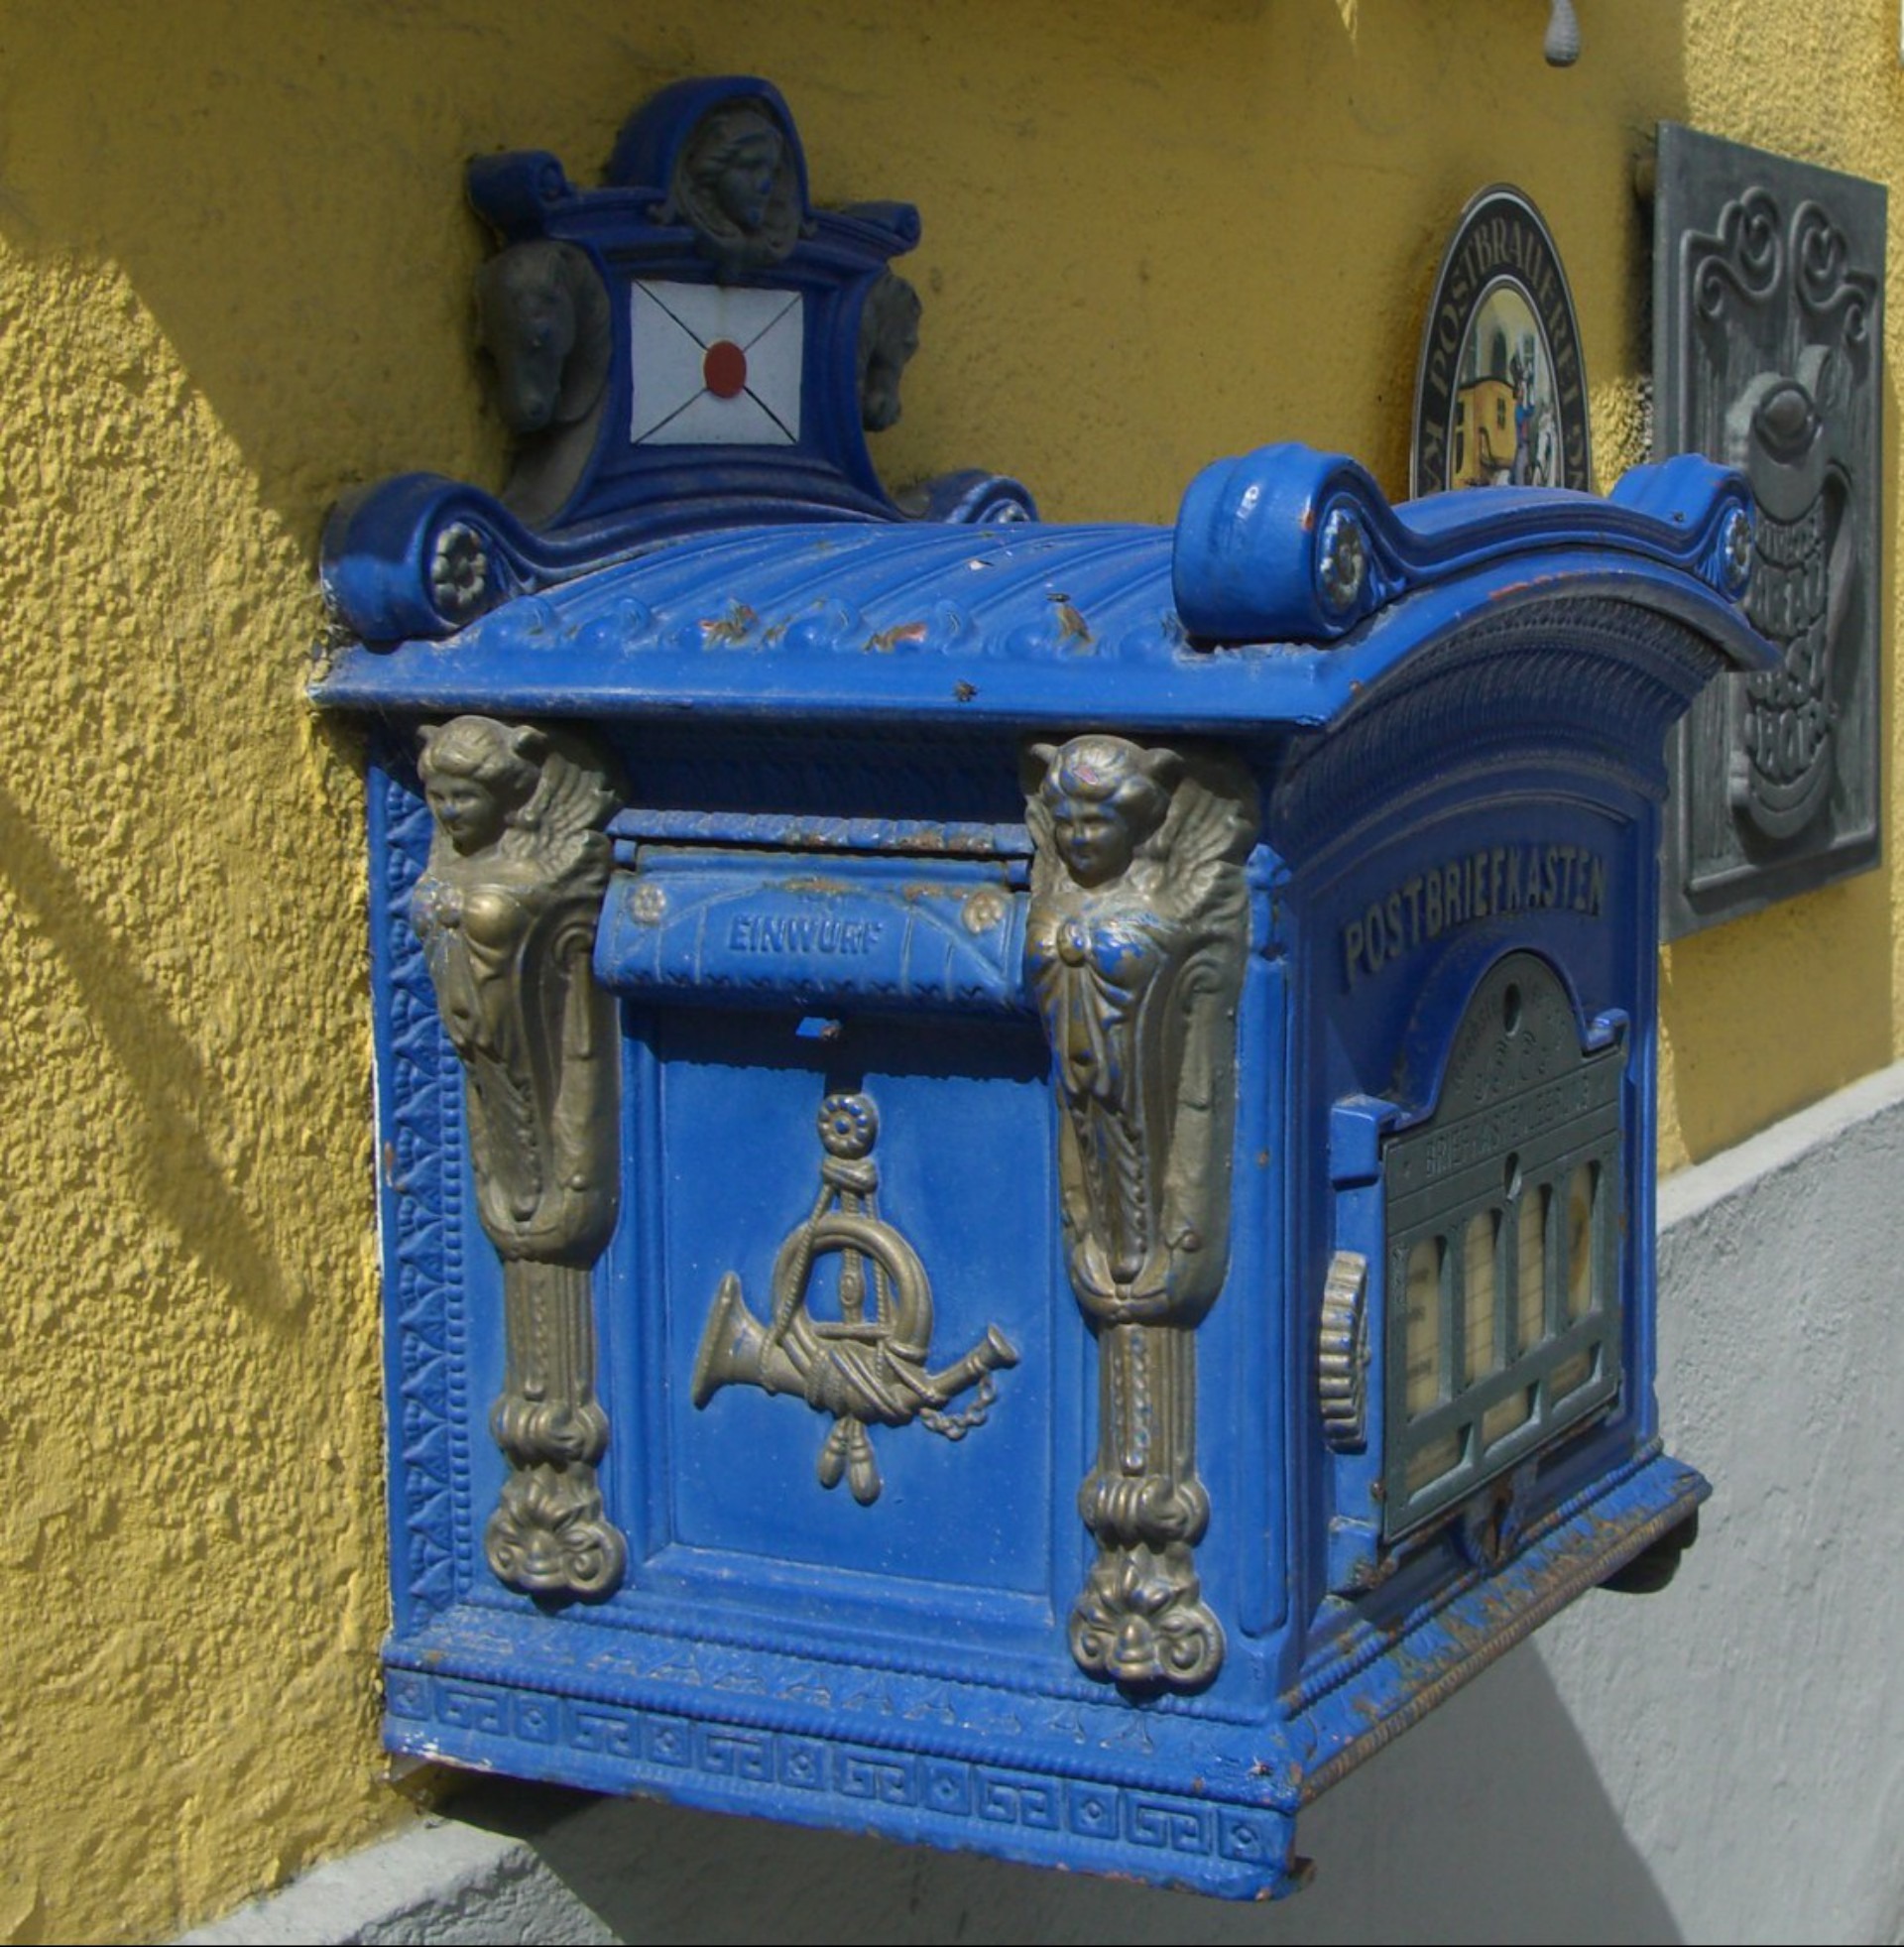
post, old, metal, nostalgia, blue, furniture, mailbox, blacksmithing, letter boxes, post mail box